Mya (singer)

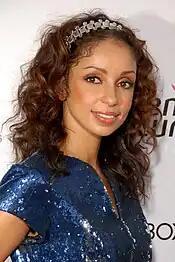
Mýa attending Susan G. Komen's 8th Annual Fashion for the Cure in Hollywood in September 2009.

In 2008, Mýa costarred in the Bill Duke-directed drama thriller film "Cover" in which she portrayed an AIDS victim named Cynda. The film dealt with the subject of men who are on the down-low in society and opened at selective theaters and grossed $79,436 in the United States. Her next film, the direct-to-dvd romantic comedy film "Love For Sale". Starring opposite Jackie Long and Jason Weaver, Mýa played a college student named Kiely in a bad relationship. Following her departure from Universal Motown, Mýa continued working on new material under her own independent imprint Planet 9 and contracted with Japanese R&B label Manhattan Records, a division of Lexington Group, to release new material. Her fifth studio album and first project for the label, "Sugar & Spice", received a Japan-wide release in December 2008. Specifically recorded for the Asian music market, it was preceded by the single "Paradise" and spawned a reissue edition, released in 2009.